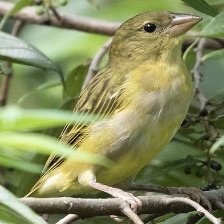
Species: EASTERN GOLDEN WEAVER
Scientific name: PLOCEUS SUBAUREUS